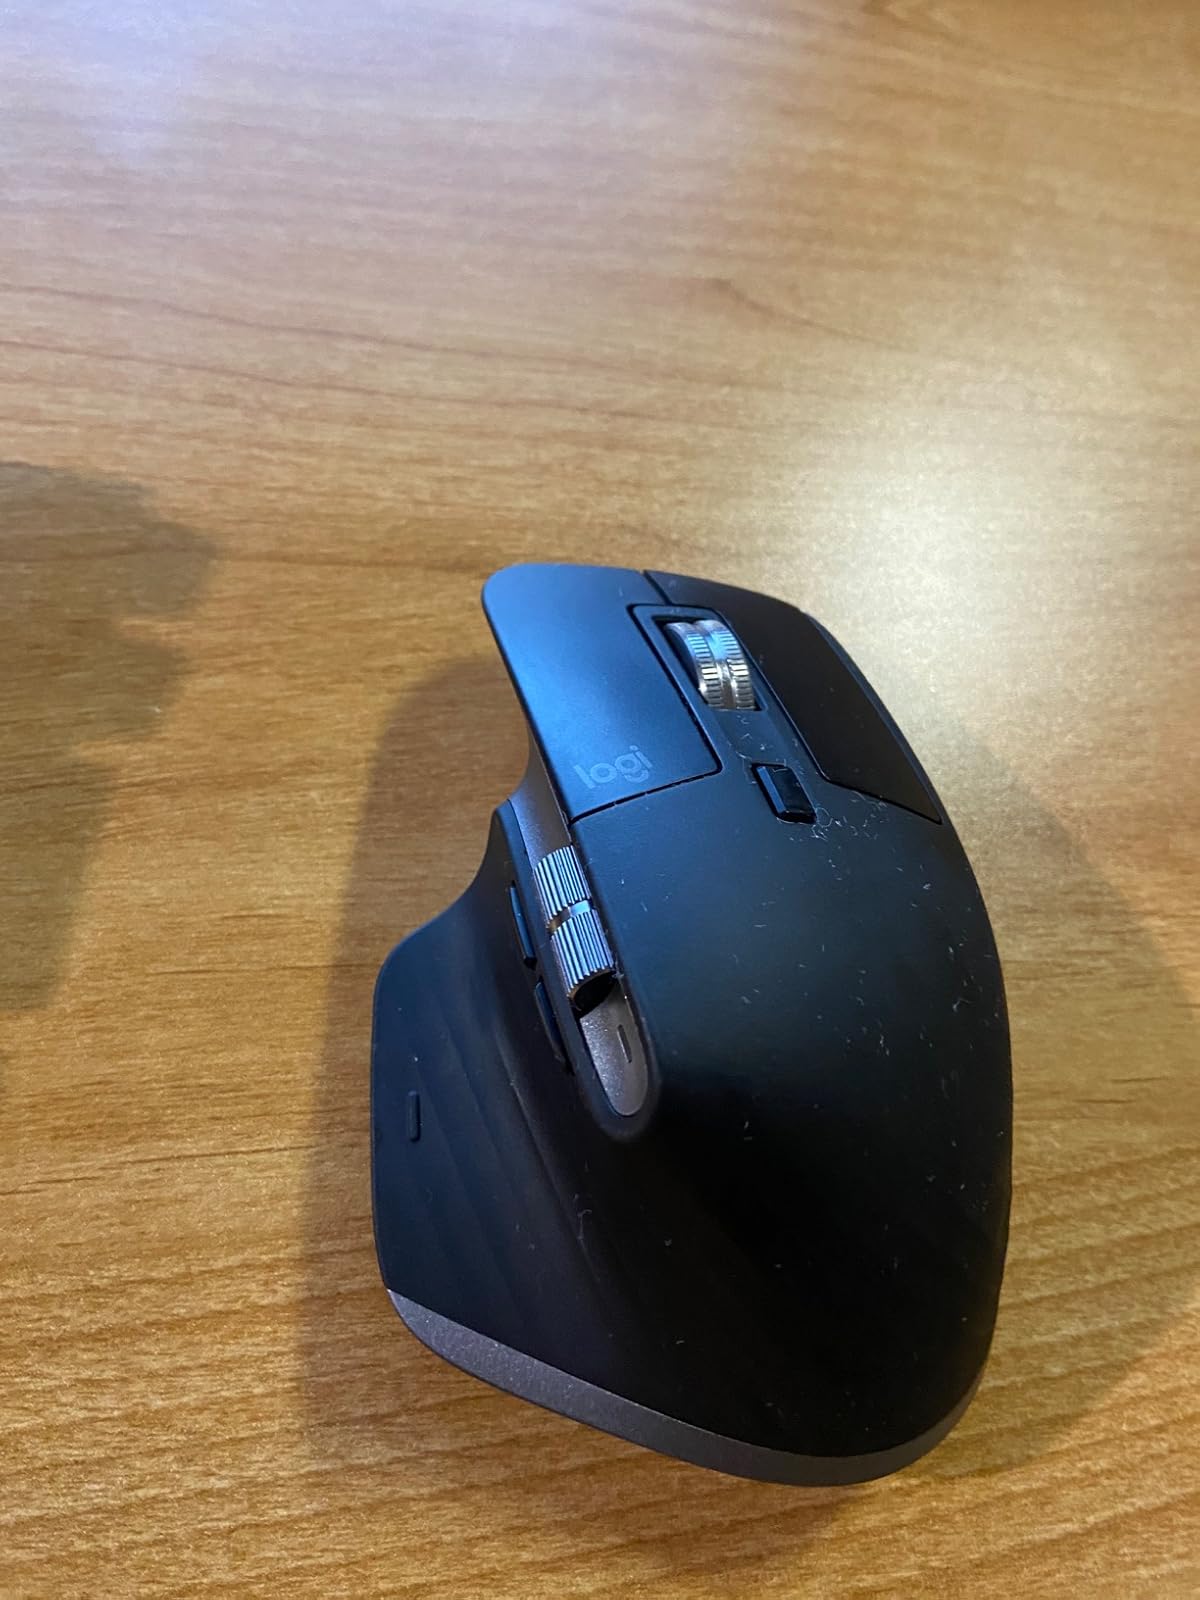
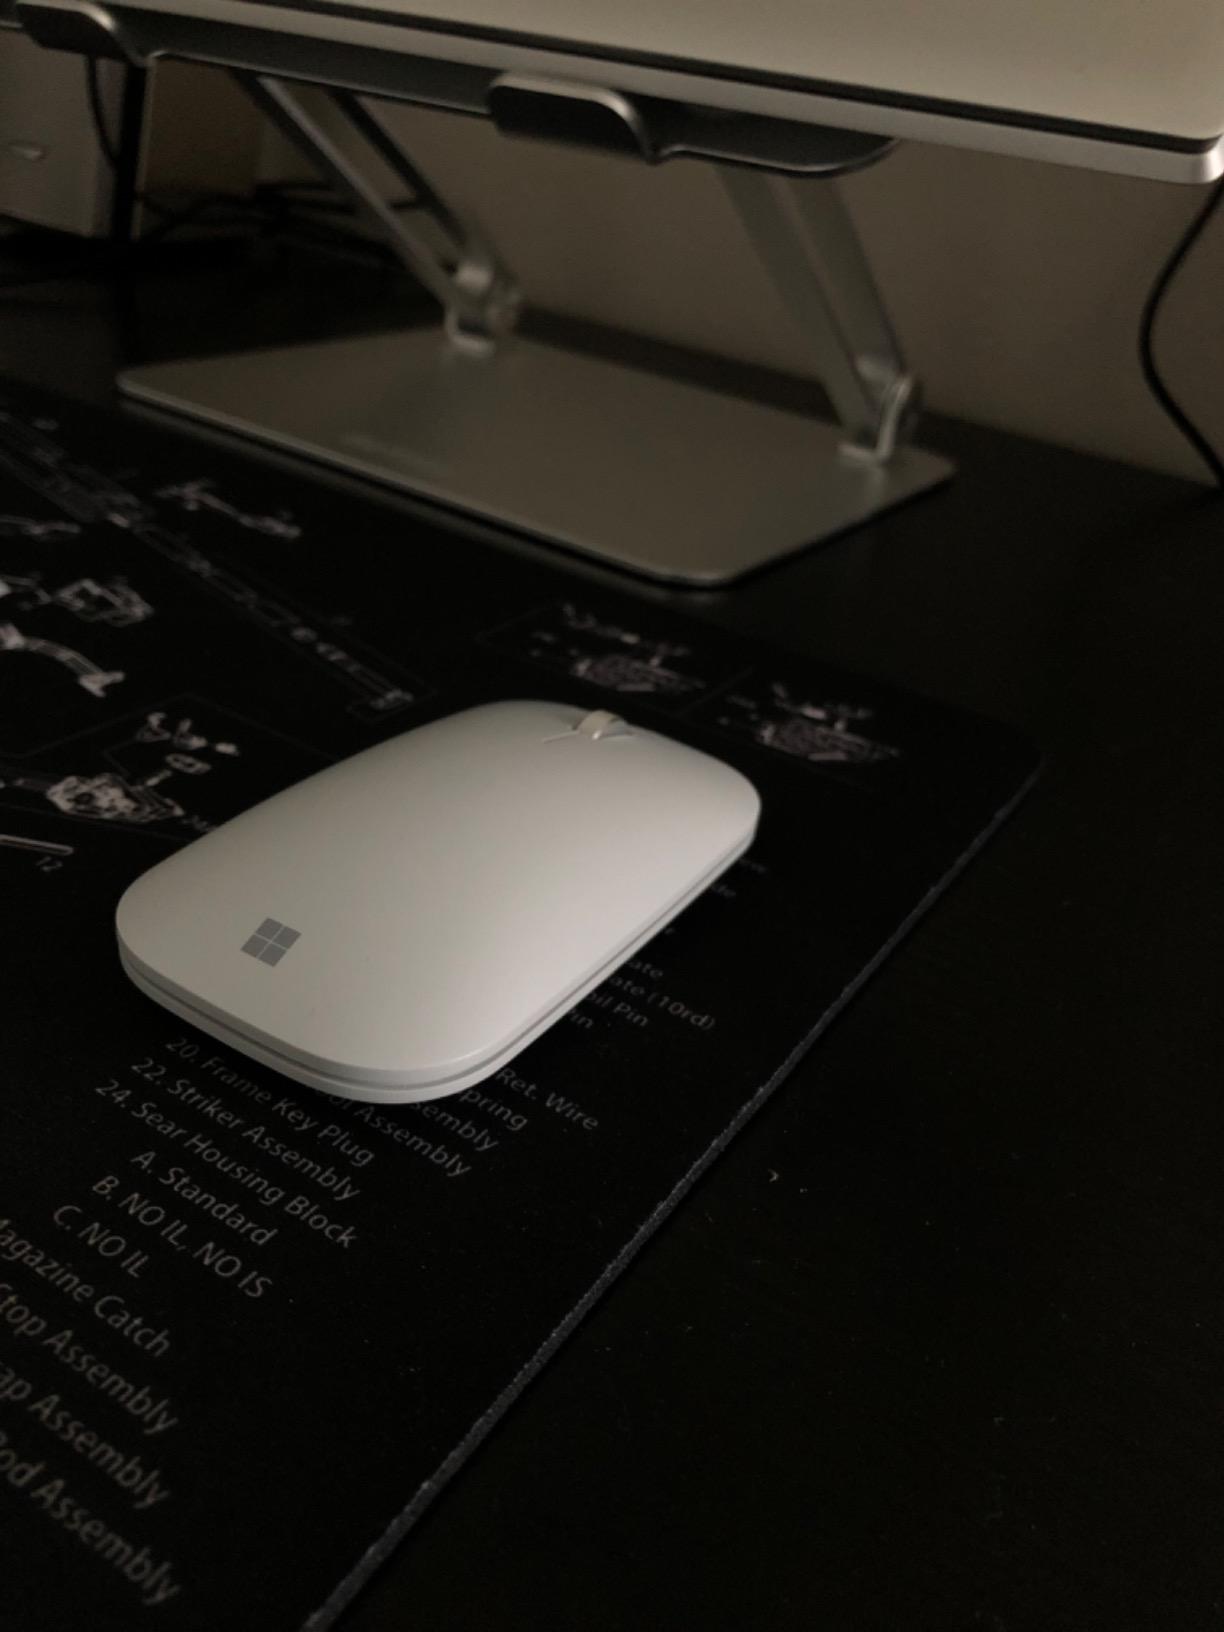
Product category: mouse
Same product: no